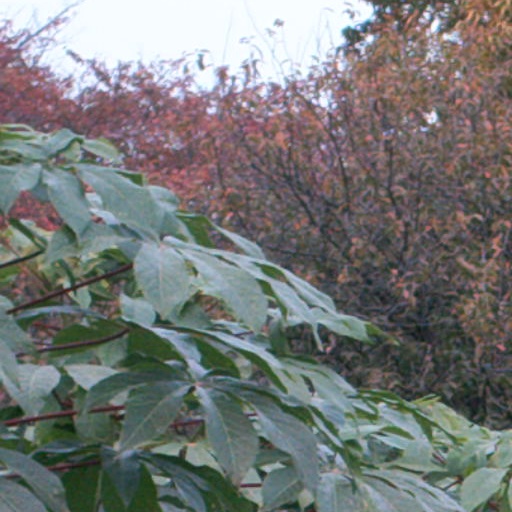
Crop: cassava